Operation Fiery Vigil

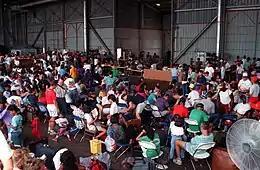
Evacuees at Andersen Air Force Base

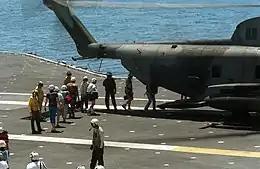
Evacuees board a CH-53 on

The 1991 Ultra-Plinian eruption of Mount Pinatubo was the second largest terrestrial eruption of the 20th century (surpassed only by the 1912 eruption of Novarupta), and the largest eruption in living memory. The eruption produced high-speed pyroclastic flows, giant lahars, and a cloud of volcanic ash hundreds of miles across. Twenty million tons of sulfur dioxide and roughly of tephra are estimated to have been ejected in total, which corresponds to a Volcanic Explosivity Index of 6. By contrast, roughly of material was ejected in the 1980 eruption of Mount St. Helens; this corresponds to a VEI of 5.